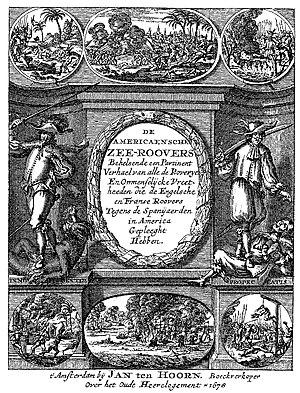
Page de titre de l'édition originale en langue néerlandaise, parue à Amsterdam en 1678, de Histoire d'aventuriers qui se sont signalés dans les Indes d'Alexandre-Olivier Exquemelin. La traduction littérale du titre néerlandais est
Alexandre-Olivier Exquemelin, parfois orthographié « Exquemeling », « Oexmelin » ou « Exmelin », était un flibustier français qui laissa de nombreuses traces sur les coutumes de la piraterie, notamment avec Histoire d'avanturiers qui se sont signalez dans les Indes. Ses récits sont suivis de ceux de Basil Ringrose, Lionel Wafer, William Dampier et Raveneau de Lussan.